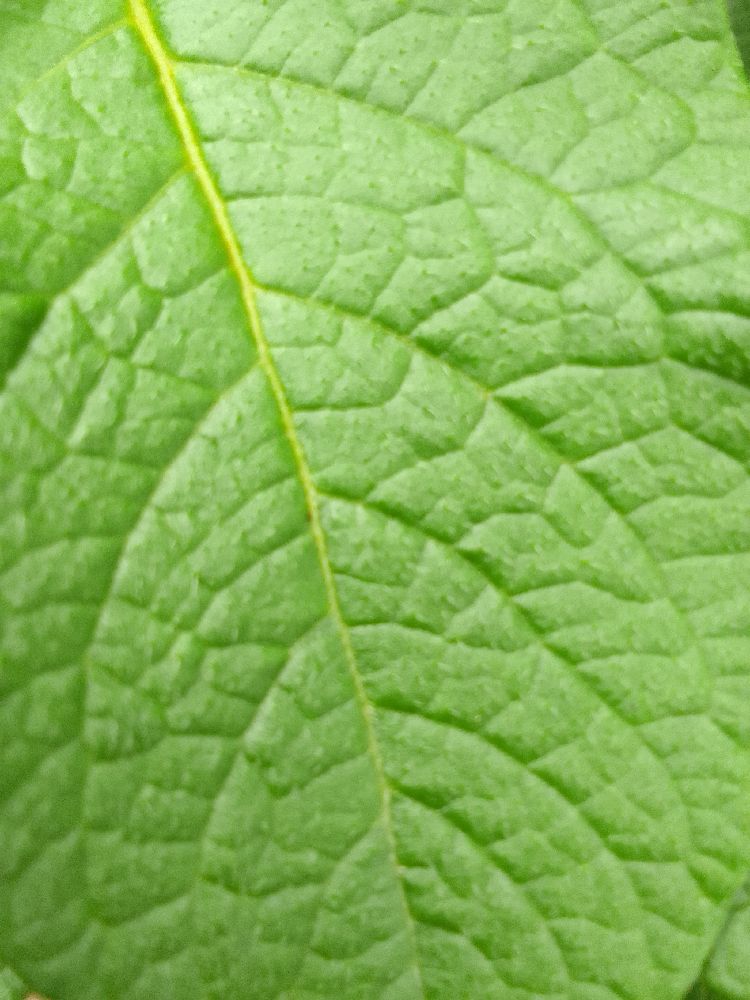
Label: Healthy